List of hybrid vehicles

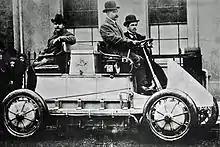
The Lohner–Porsche Mixte Hybrid was the first gasoline–electric hybrid automobile.

This is a list of hybrid vehicles. A hybrid could theoretically have any two power sources, but hybrid vehicles have typically combined an internal combustion engine with a battery and electric motor(s).